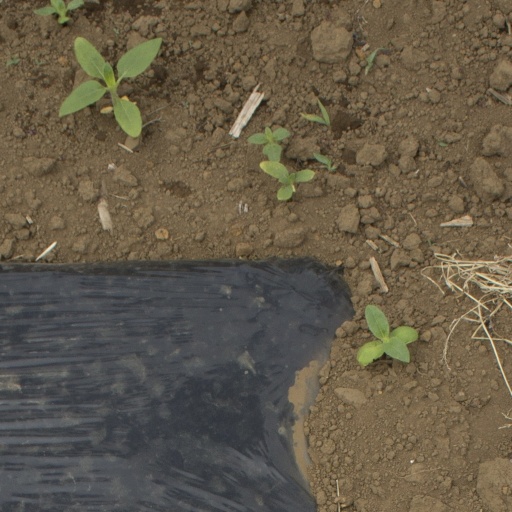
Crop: Jerusalem artichoke